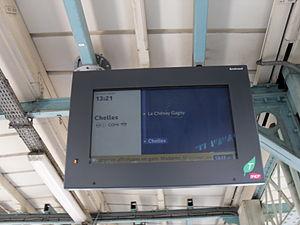
La ligne E du RER d'Île-de-France, officiellement dénommée Eole ou plus souvent RER E, est une ligne du réseau express régional d'Île-de-France qui dessert l'est de l'agglomération parisienne selon un axe est-ouest. Elle relie Haussmann - Saint-Lazare, à l'ouest, au cœur de Paris, à Chelles - Gournay et Tournan, à l'est.
La gare de Gagny est une gare ferroviaire française de la ligne de Paris-Est à Strasbourg-Ville, située sur les territoires des communes de Gagny et de Villemomble, dans le département de la Seine-Saint-Denis en région Île-de-France.